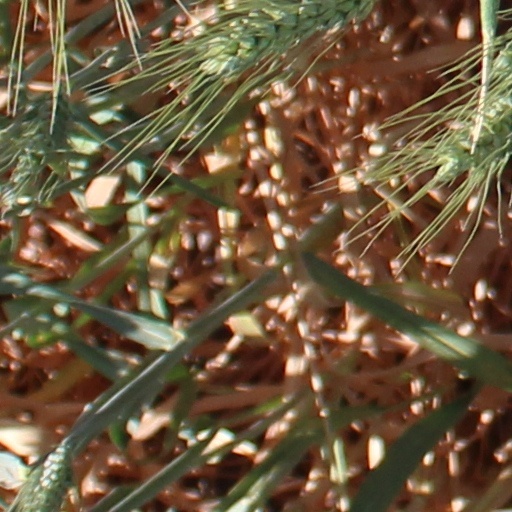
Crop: wheat